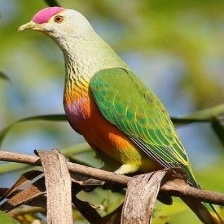
Species: SCARLET CROWNED FRUIT DOVE
Scientific name: PTILINOPUS INSULARIS